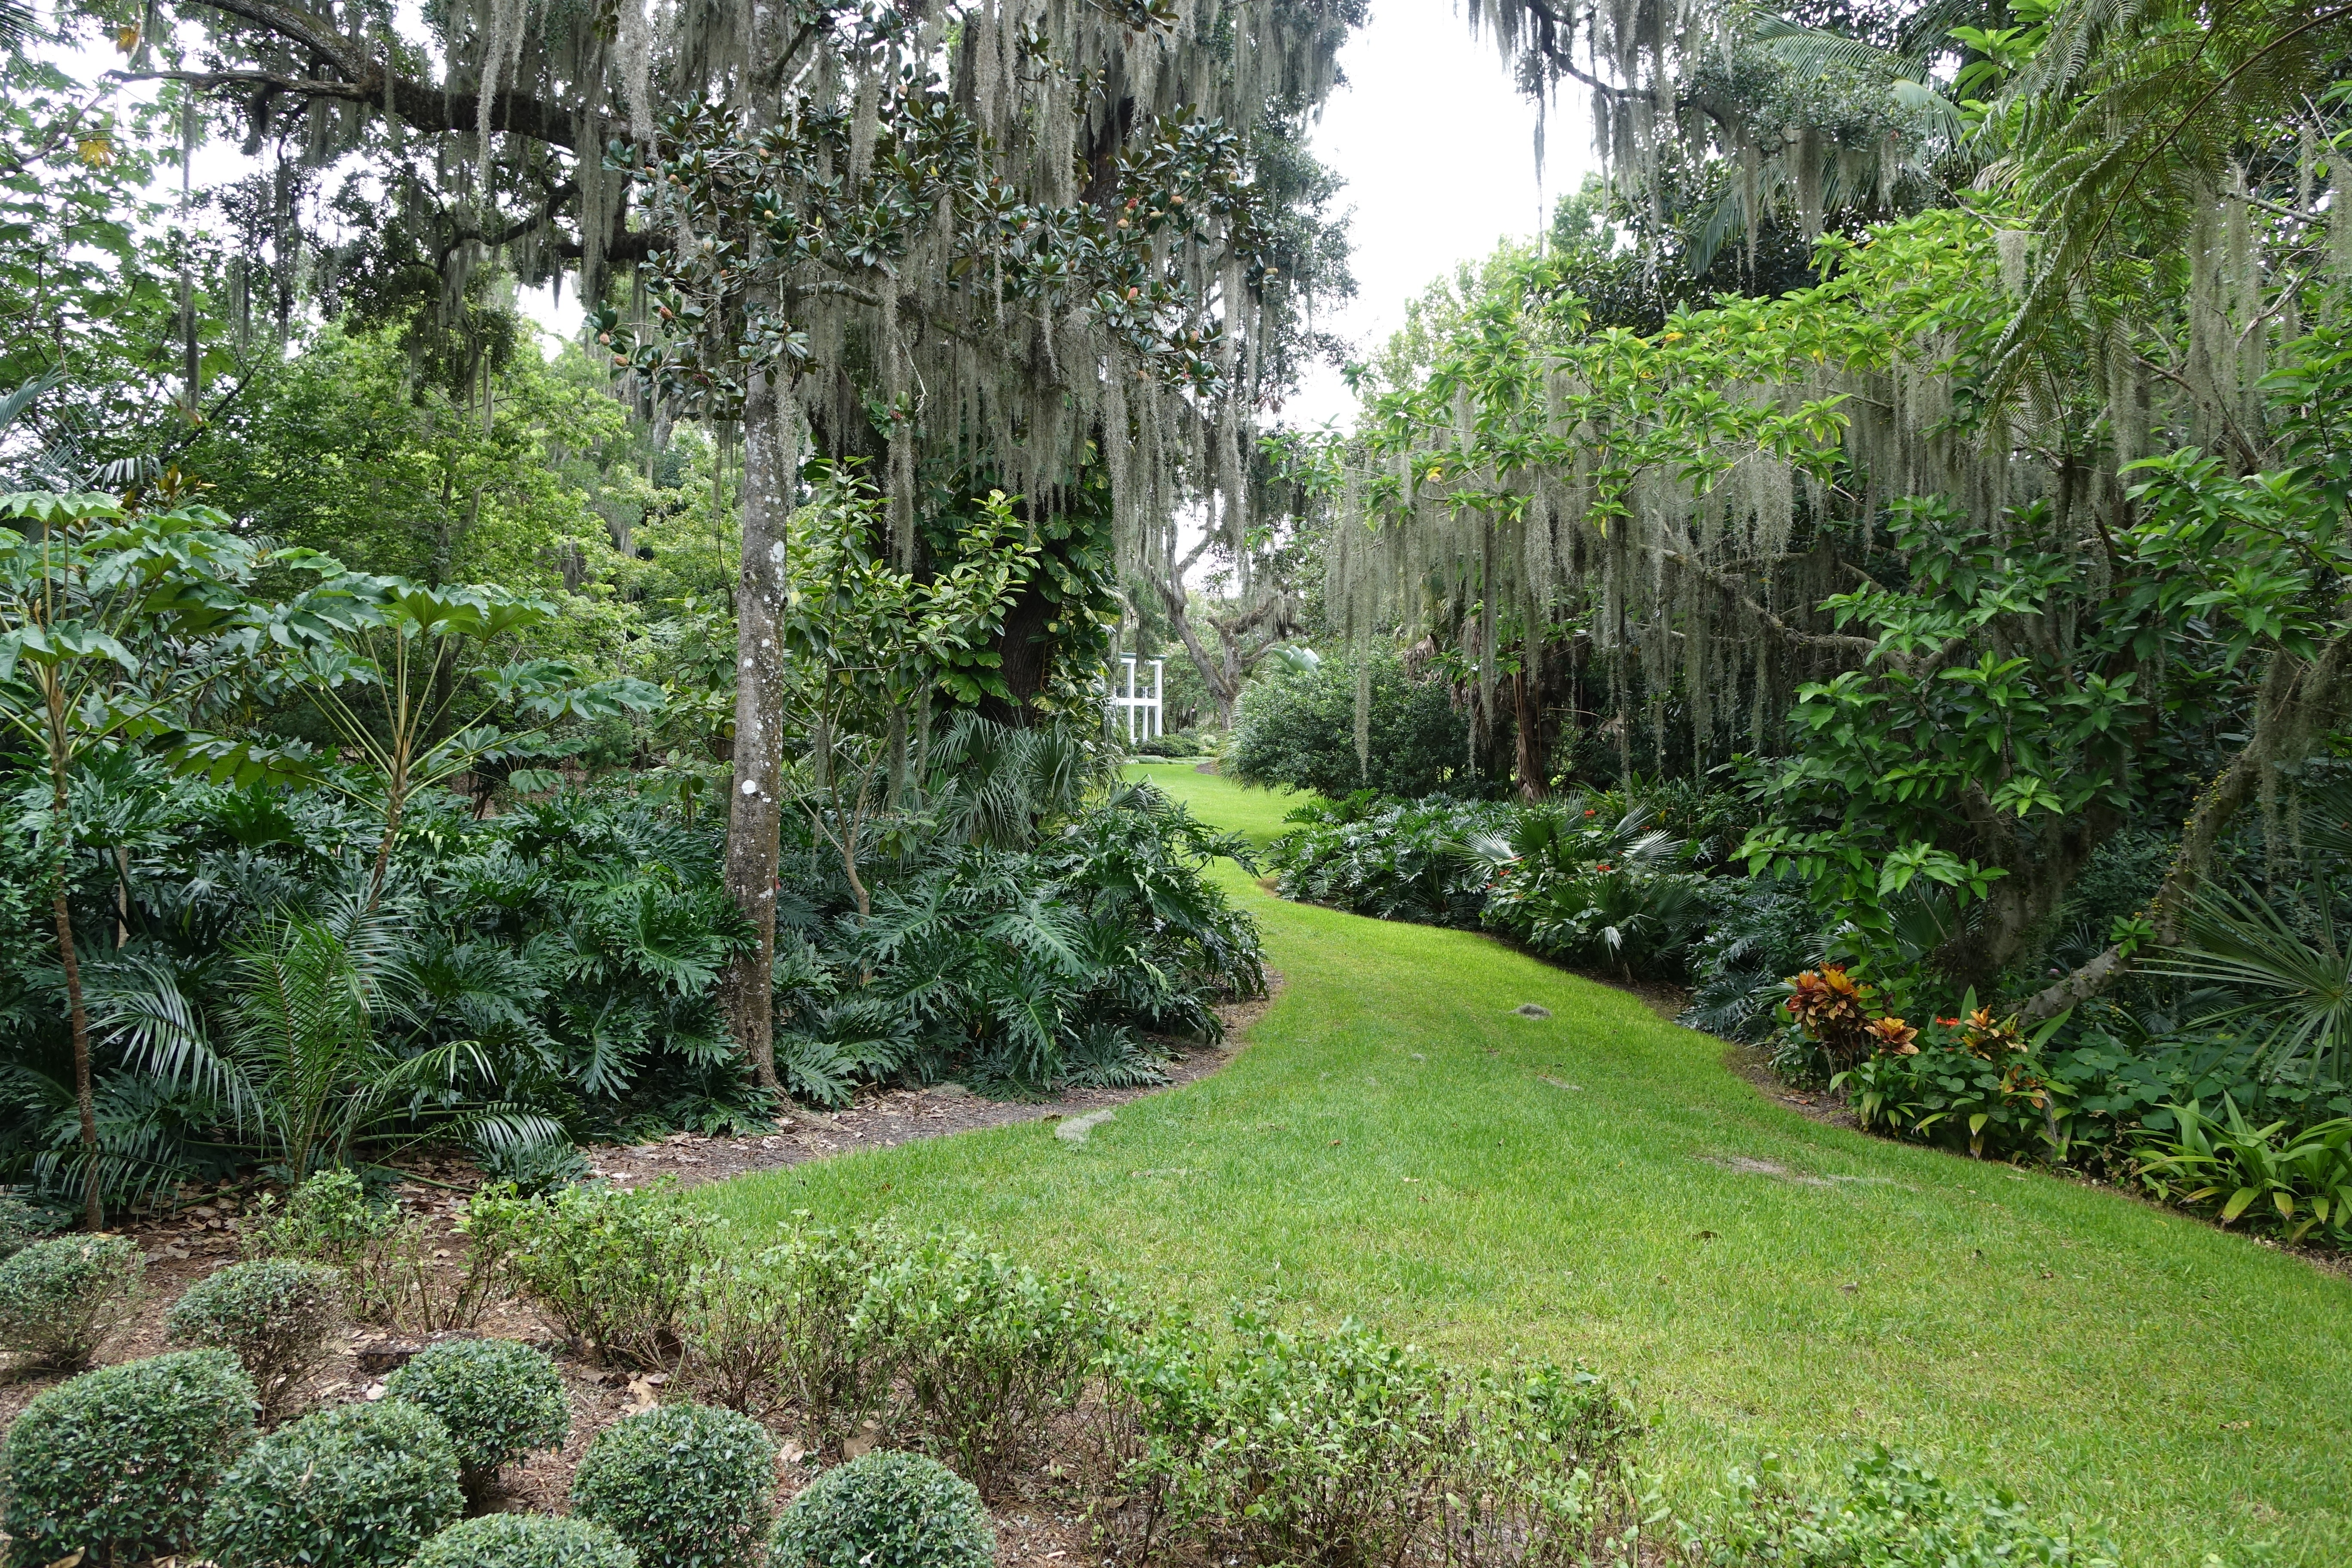
landscape, nature, forest, field, lawn, sunlight, rural, spring, jungle, botany, garden, flora, greenery, vegetation, shrub, rainforest, plantation, botanical garden, woodland, habitat, ecosystem, biome, old growth forest, natural environment